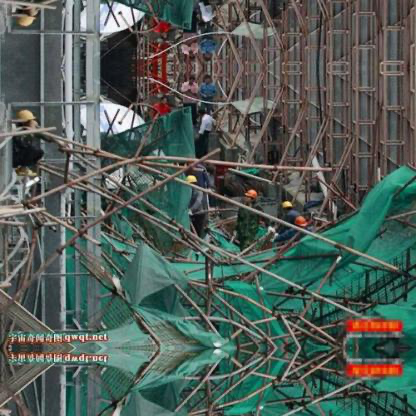
Objects in the image:
label: helmet
label: helmet
label: helmet
label: helmet
label: helmet
label: head
label: helmet
label: head